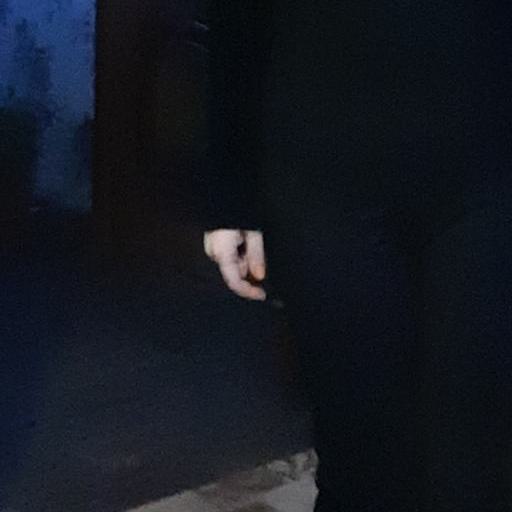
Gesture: no_gesture